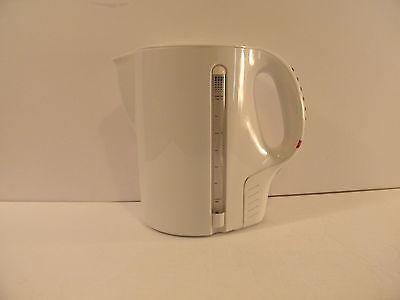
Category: kettle